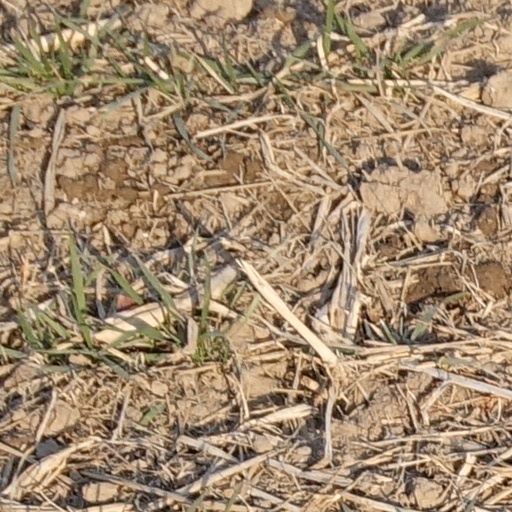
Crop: wheat